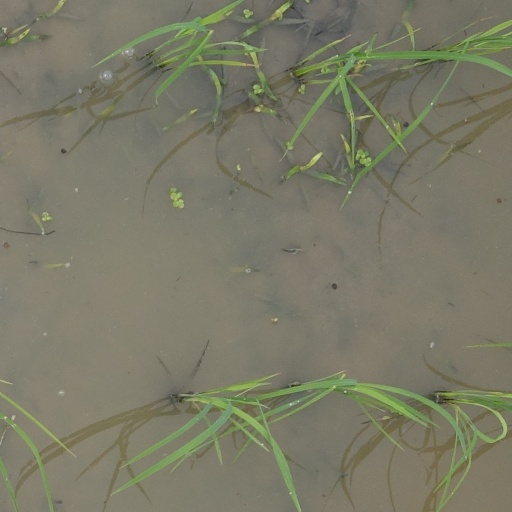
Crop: rice